Makiivka

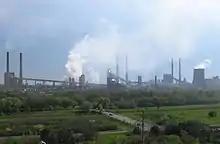
Yasynivka coke plant near Makiivka

The original village of Makiivka first appears in historical documents in 1777. In 1875–1877, several minor mines were opened nearby. In 1899, a metallurgical settlement was founded nearby called Dmitriyevsk (Dmytriyivsk), named after Dmitry Ilovaisky, son of count Ilovaysky - the landlord of the region. Makiivka was only a small village when it was combined with nearby Dmytriivsk. Dmytriivsk subsequently developed as one of the largest coal-mining and industrial centres of the Donets Basin coalfield. In 1931, Dmytriivsk was renamed Makiivka.